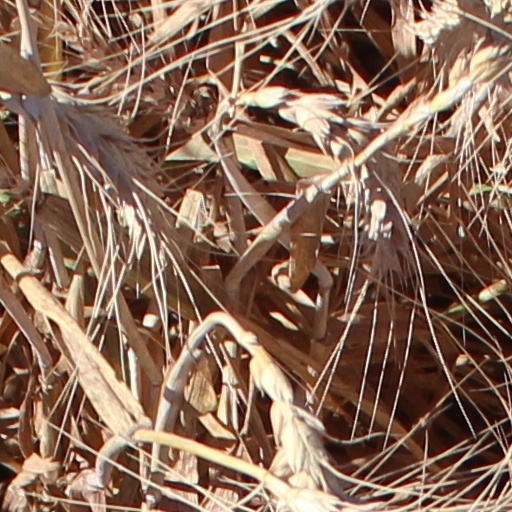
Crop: wheat